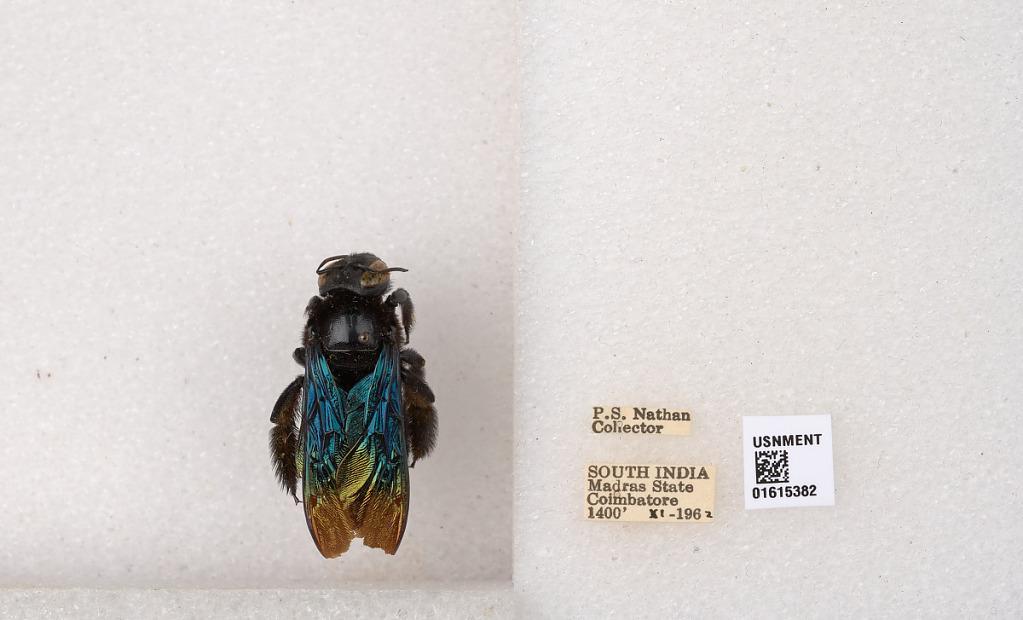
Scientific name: Xylocopa (Biluna) auripennis auripennis Lepeletier
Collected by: P. Nathan
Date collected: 1962-11-1
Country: India
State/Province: Tamil Nadu
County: Coimbatore
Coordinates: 10.9955, 76.9034